Farmall 06 series tractors

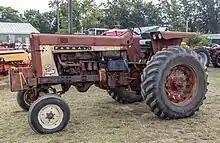
Farmall 806 with wide front axle

The Farmall 06 series tractors are a family of row-crop tractors with six-cylinder engines, providing greater horsepower than the parallel product line of four-cylinder Farmall 04 series tractors. Until the late 1950s, Farmall and parent company International Harvester tractors used four-cylinder engines for general-purpose and row-crop tractors. Demands for higher performance and greater horsepower led to broader use of six-cylinder engines, with the bulk of International's production moving to the larger engines. The Farmall 806 and 706 were introduced in 1963, with production running to 1967. The Farmall 1206 was introduced in 1965 as the most powerful tractor of its time, using a turbocharged diesel engine. Production of the 1206 also ran until 1967. The 06 series sold well and was regarded as extremely successful.